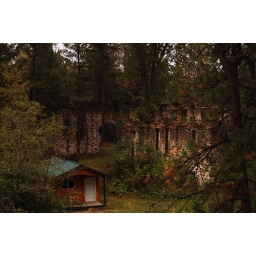
that is a castle wall in princeton